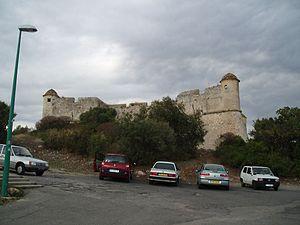
Fort Alban en mont Alban a l'est de Nice